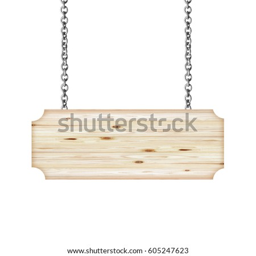
wooden sign hanging on a chain isolated on white